China proper

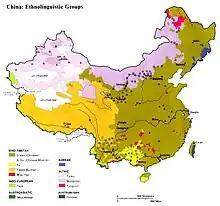
The approximate extent of the Han ethnicity in China and Taiwan as of 1983, denoted in brown. Scattered distribution is denoted by circles.

China proper is often associated with the Han people, the majority ethnic group of China and with the extent of the Chinese languages, an important unifying element of the Han ethnicity.